Wonderland (American TV series)

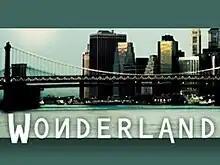

Wonderland is an American medical drama television series created by Peter Berg that aired on ABC. It depicted daily life in a mental institution from the perspectives of both the doctors and patients. Only two episodes aired on ABC during its original two-week run, on March 30 and April 6, 2000, respectively. The remaining six episodes eventually debuted when DirecTV aired all eight filmed episodes on its channel The 101 Network starting January 14, 2009, concluding on March 4, 2009. In 2014, the entire series was available for free on Hulu (which has since become a subscription service).